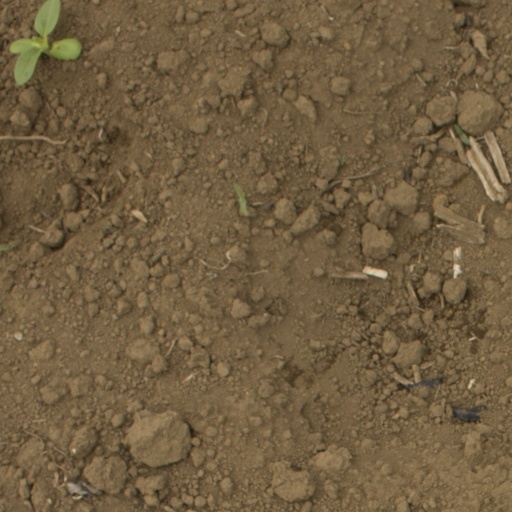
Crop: Jerusalem artichoke